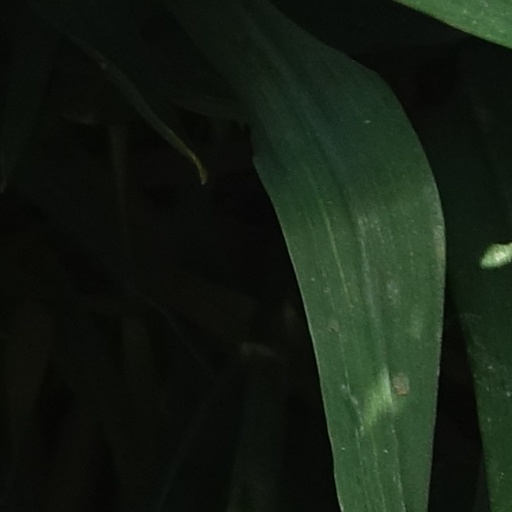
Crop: wheat